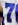
Number: 7